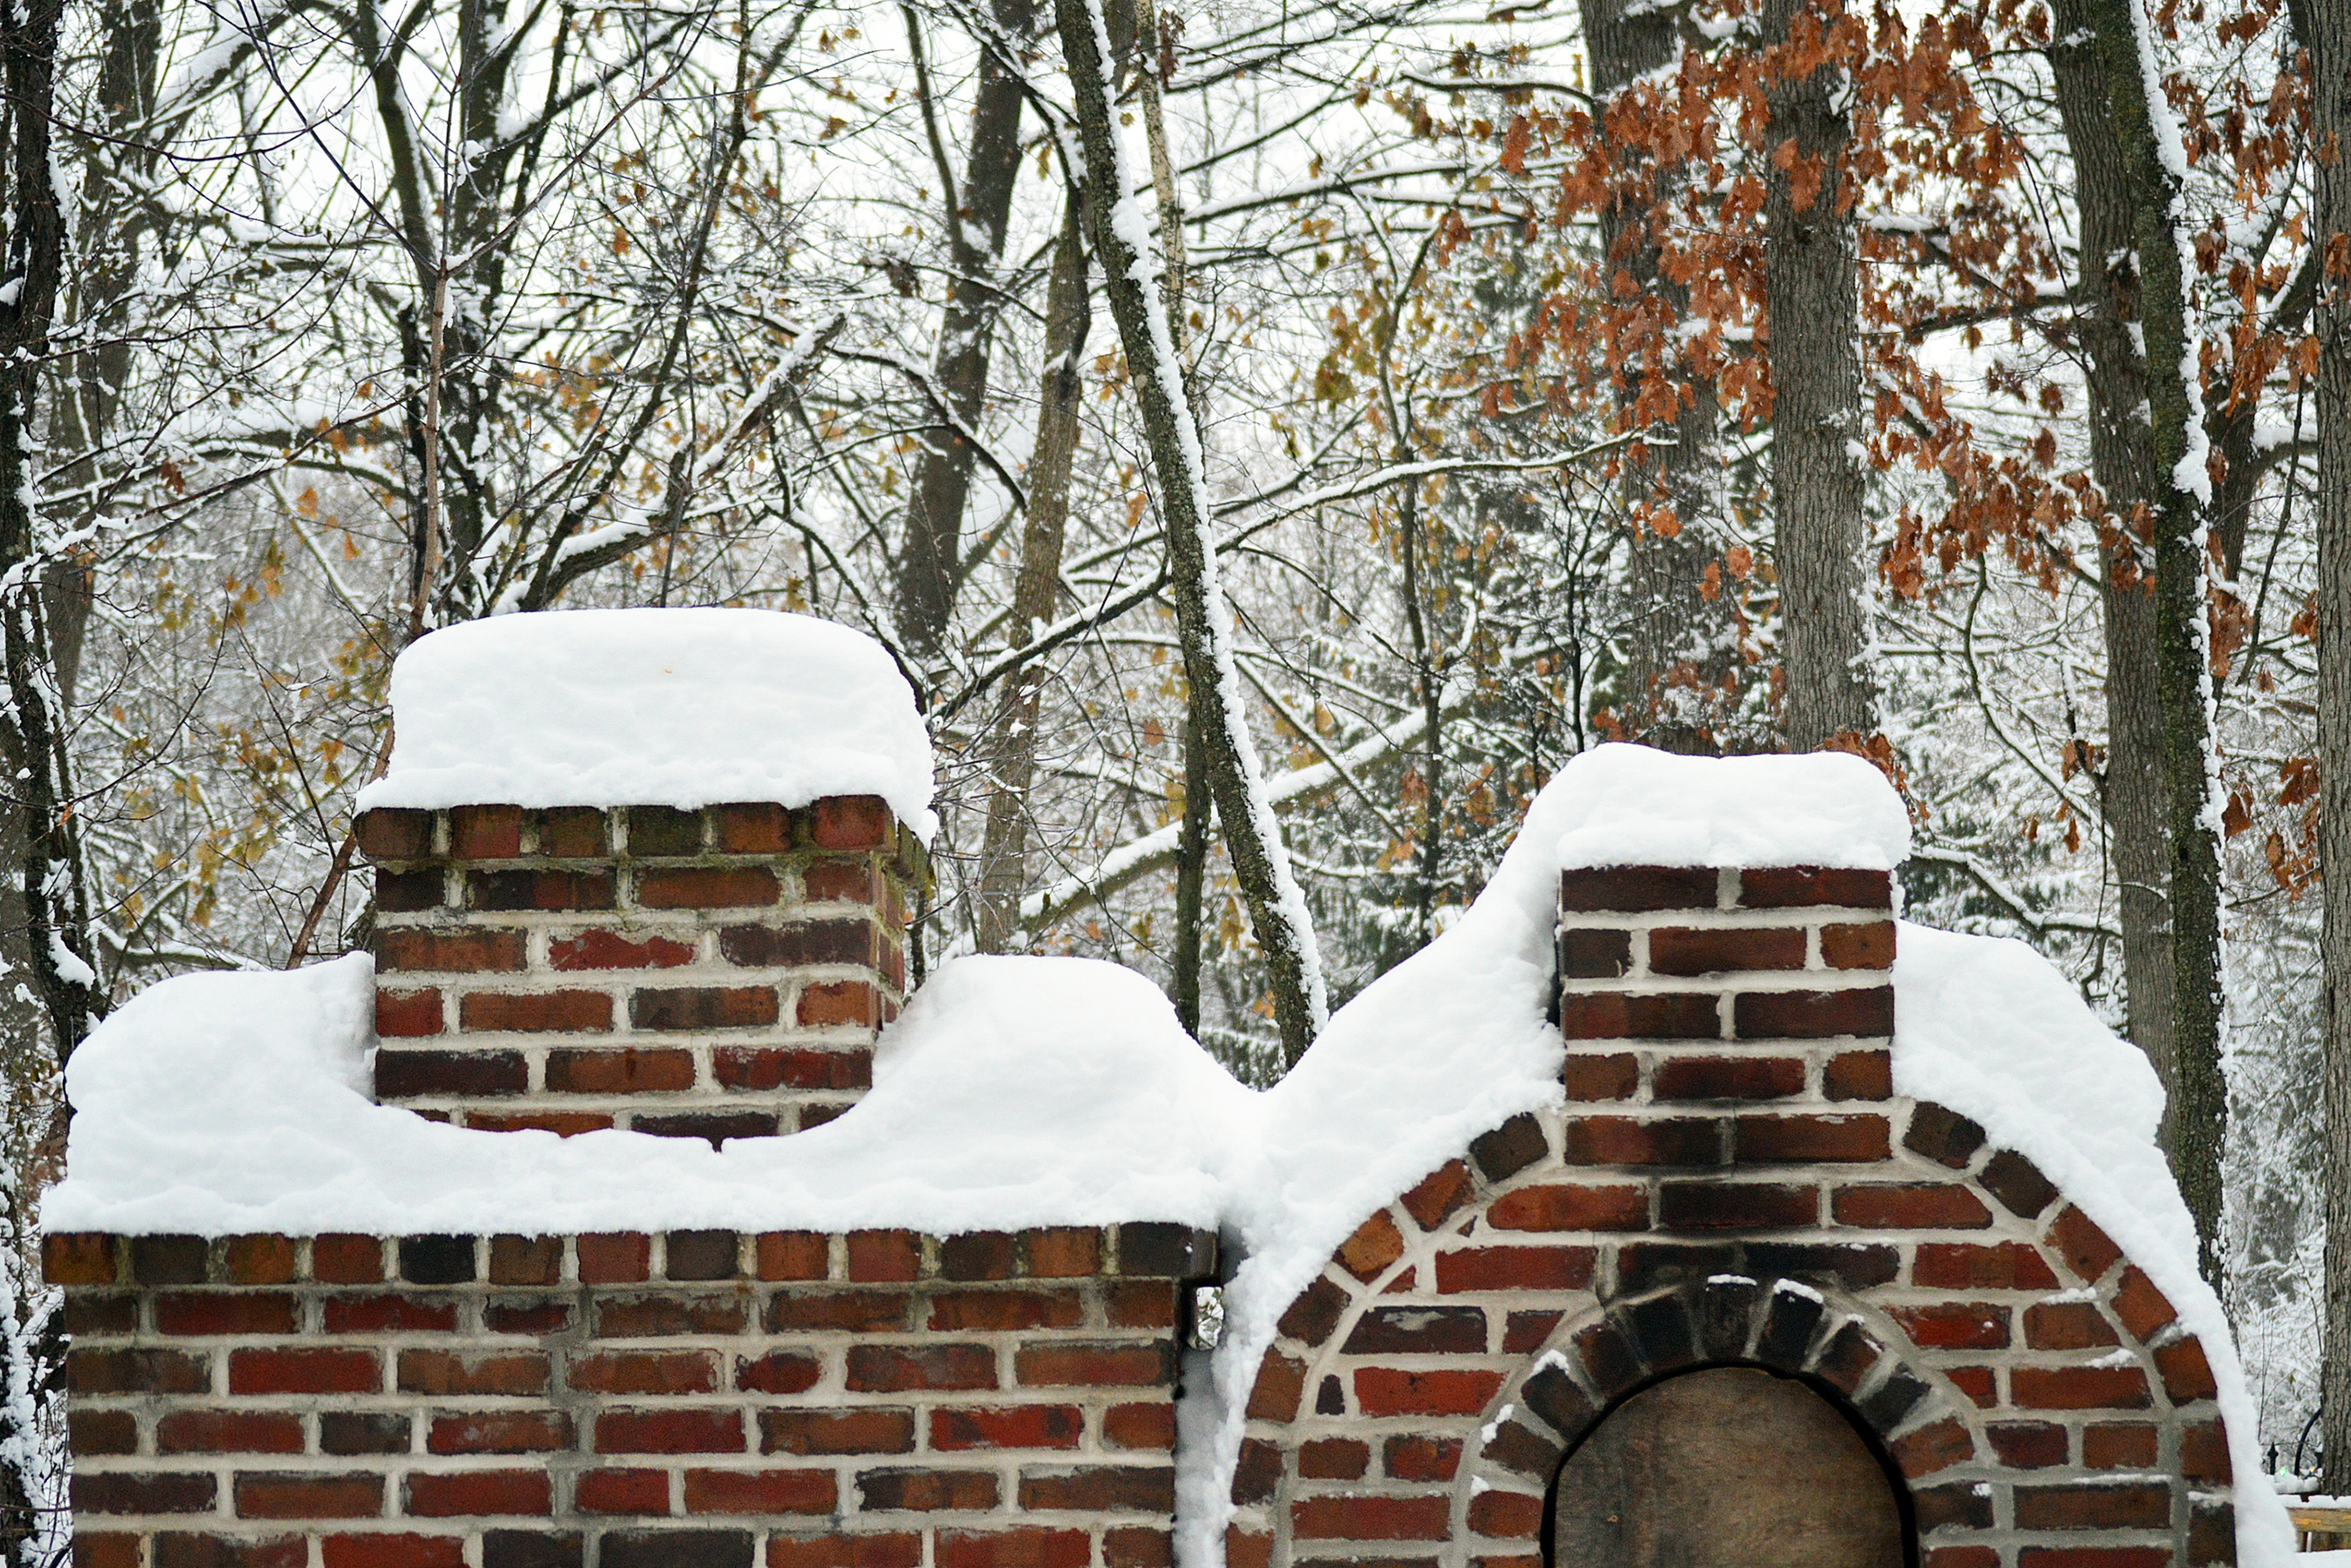
tree, forest, snow, cold, winter, wood, white, home, red, cottage, autumn, weather, backyard, fireplace, brick, season, woods, outside, december, oven